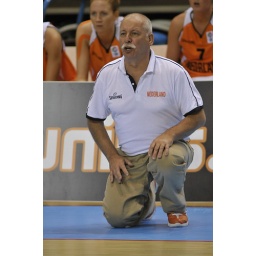
Oranje Dames tegen Slovenia EK kwalificatieduel in het Topsportcentrum Almere, coach Meindert van der Veen